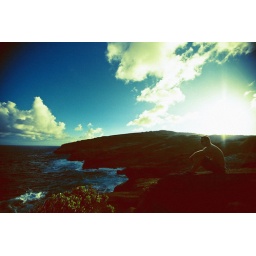
this is my buddy matt sitting on a rock over looking a cliff to the ocean